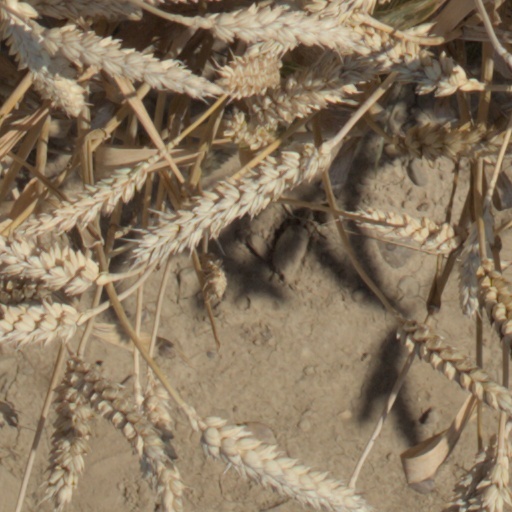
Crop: wheat